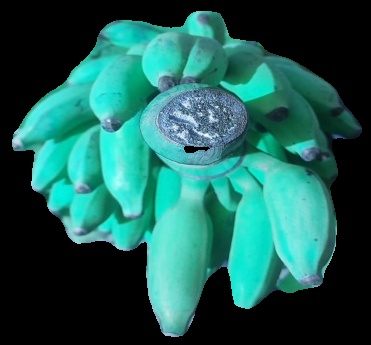
Variety: elakki-bale
Grade: grade3